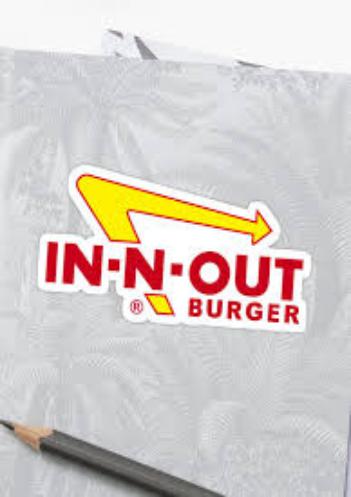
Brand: In-N-Out Burger
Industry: Food